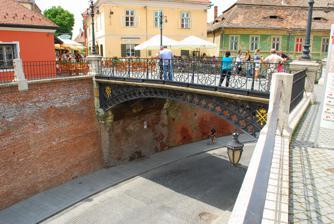
Building: Bridge of Lies
Country: Romania
Year built: 1860
For the daytime game show, see Bridge of Lies (game show) . Bridge in Transylvania, Romania Bridge of Lies Podul Minciunilor ( ro ) Lügenbrücke ( de ) Bridge of Lies in 2015 Coordinates 45°47′54″N 24°09′03″E / 45.798408°N 24.150745°E / 45.798408; 24.150745 Crosses Strada Ocnei Locale Sibiu , Transylvania , Romania Characteristics Design Arch bridge Material Cast iron , stone Total length 10.40 metres (34.1 ft) Width 6 metres (20 ft) History Construction start 1859 Construction end 1860 Location The Bridge of Lies ( Romanian : Podul Minciunilor , German : Lügenbrücke ) is a legendary pedestrian bridge located in the center of the Transylvanian city of Sibiu in central Romania . There are many legends surrounding the bridge because of its name. It is the first cast iron bridge built in Romania. Located in the Lesser Square of Sibiu, the bridge crosses Strada Ocnei to connect the Lesser Square to the Huet Square. Legends The Bridge of Lies has many legends surrounding it because of its name. The most popular one has it that the bridge will collapse when someone tells a lie while standing on it. Another legend says that the bridge was often crossed by merchants who were trying to fool their clients. The ones who were caught were tossed off the bridge. According to another legend, the bridge was a meeting place for boys attending the military academy and their girlfriends. The boys wouldn't show up, leaving their girlfriends to wait until realizing they have been lied to. One legend also has it that the bridge was often crossed by young lovers who swore each other eternal love. The girls swore that they were virgins, which often turned out to be a lie after the couples got married. As a punishment, they were thrown off the bridge, since it was the place where they had lied to their lovers. Another legend about the bridge talks about how there may have been a large lake underneath the bridge, in which freshwater mermaids lived. They would lie to their merman husbands to meet their mortal lovers on the bridge above. Then, they would jump off into the lake when finished. Despite all the legends, its name has a different origin. The bridge was initially called Liegenbrücke , German for lying bridge (lying as in "to lie down"), which sounds very similar to Lügenbrücke , meaning "bridge of lies". The legends have helped the latter spread among the city's people, which is how the bridge came to get its current name. Design and architecture The bridge is sustained by four arches made of cast iron . They are decorated with Neo-Gothic motives. On the southernmost arch stands the coat of arms of Sibiu, while on the northernmost one stand the inscriptions 1859 and Friedrichshütte respectively, the latter being the name of the foundry that delivered a part of the bridge's components. The rails are made out of eight panels with circular shapes and Gothic decorations. Gallery The bridge as seen from Strada Ocnei Neo-Gothic decoration on the arches. The Council Tower is in the background At night Coat of arms of Sibiu northernmost arch See also Bridge of Sighs – another bridge with legends regarding its name Eyes of Sibiu Council Tower of Sibiu Sibiu Lutheran Cathedral References